Battle of Cassano (1705)

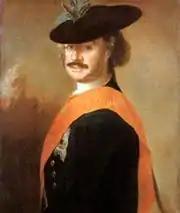
Leopold I, Prince of Anhalt-Dessau

On arrival, he found Philippe's troops in the process of moving and in an extremely dangerous position, with the bulk of their force caught between the Retorto canal and the Adda, and the main bridge blocked by their transport. Vendôme ordered the baggage thrown into the river, and formed a line running from the "Retorto" on the left, his centre around the main bridge, and his extreme right resting on the road leading to Rivolta d'Adda, where his brother was positioned with four brigades. Armand St Hilaire, the French artillery commander, positioned his guns inside the town, allowing him to fire directly on the bridge.